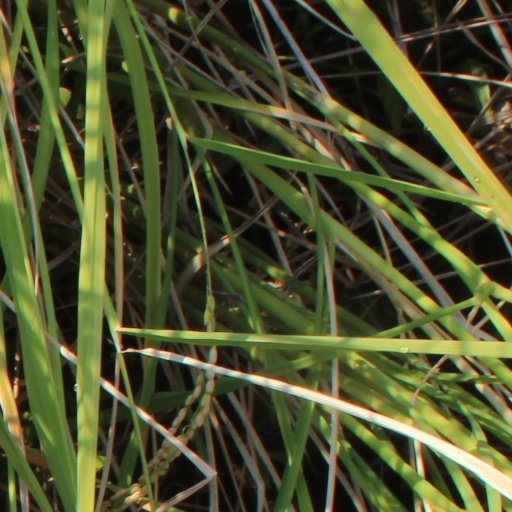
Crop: rice